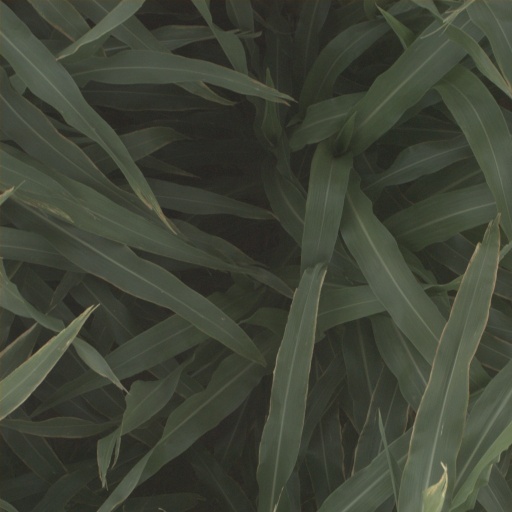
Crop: sorghum